May Revolution

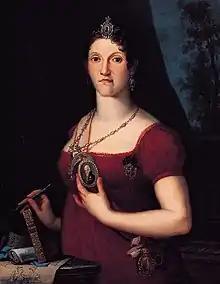
The coronation of Carlota Joaquina de Borbón was briefly considered an alternative to the Revolution

The Spanish monarchy appointed their own candidates to most of the political offices in the viceroyalty, usually favouring Spaniards from Europe. In most cases, the appointees had little knowledge of or interest in local issues. Consequently, there was a growing rivalry between criollos and peninsulars (those born in Spain). Most criollos thought that peninsulars had undeserved advantages and received preferential treatment in politics and society. The lower clergy had a similar sentiment about the higher echelons of the religious hierarchy. Events developed at a slower pace than in the United States independence movement. This was in part because the clergy controlled the entire educational system in Spanish America, which led the population to hold the same conservative ideas and follow the same customs as in Spain.